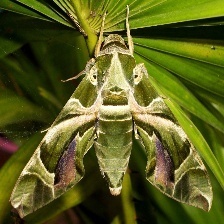
Species: OLEANDER HAWK MOTH